Rory McEwen (artist)

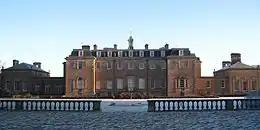
Marchmont House, the McEwen family home

He was the fourth of seven children born to Sir John McEwen, 1st Baronet, and his wife, Brigid Mary Lindley. She was the daughter of Sir Francis Oswald Lindley and great-granddaughter of botanist and illustrator John Lindley, who in 1840 was instrumental in saving the Royal Botanic Gardens at Kew from destruction.